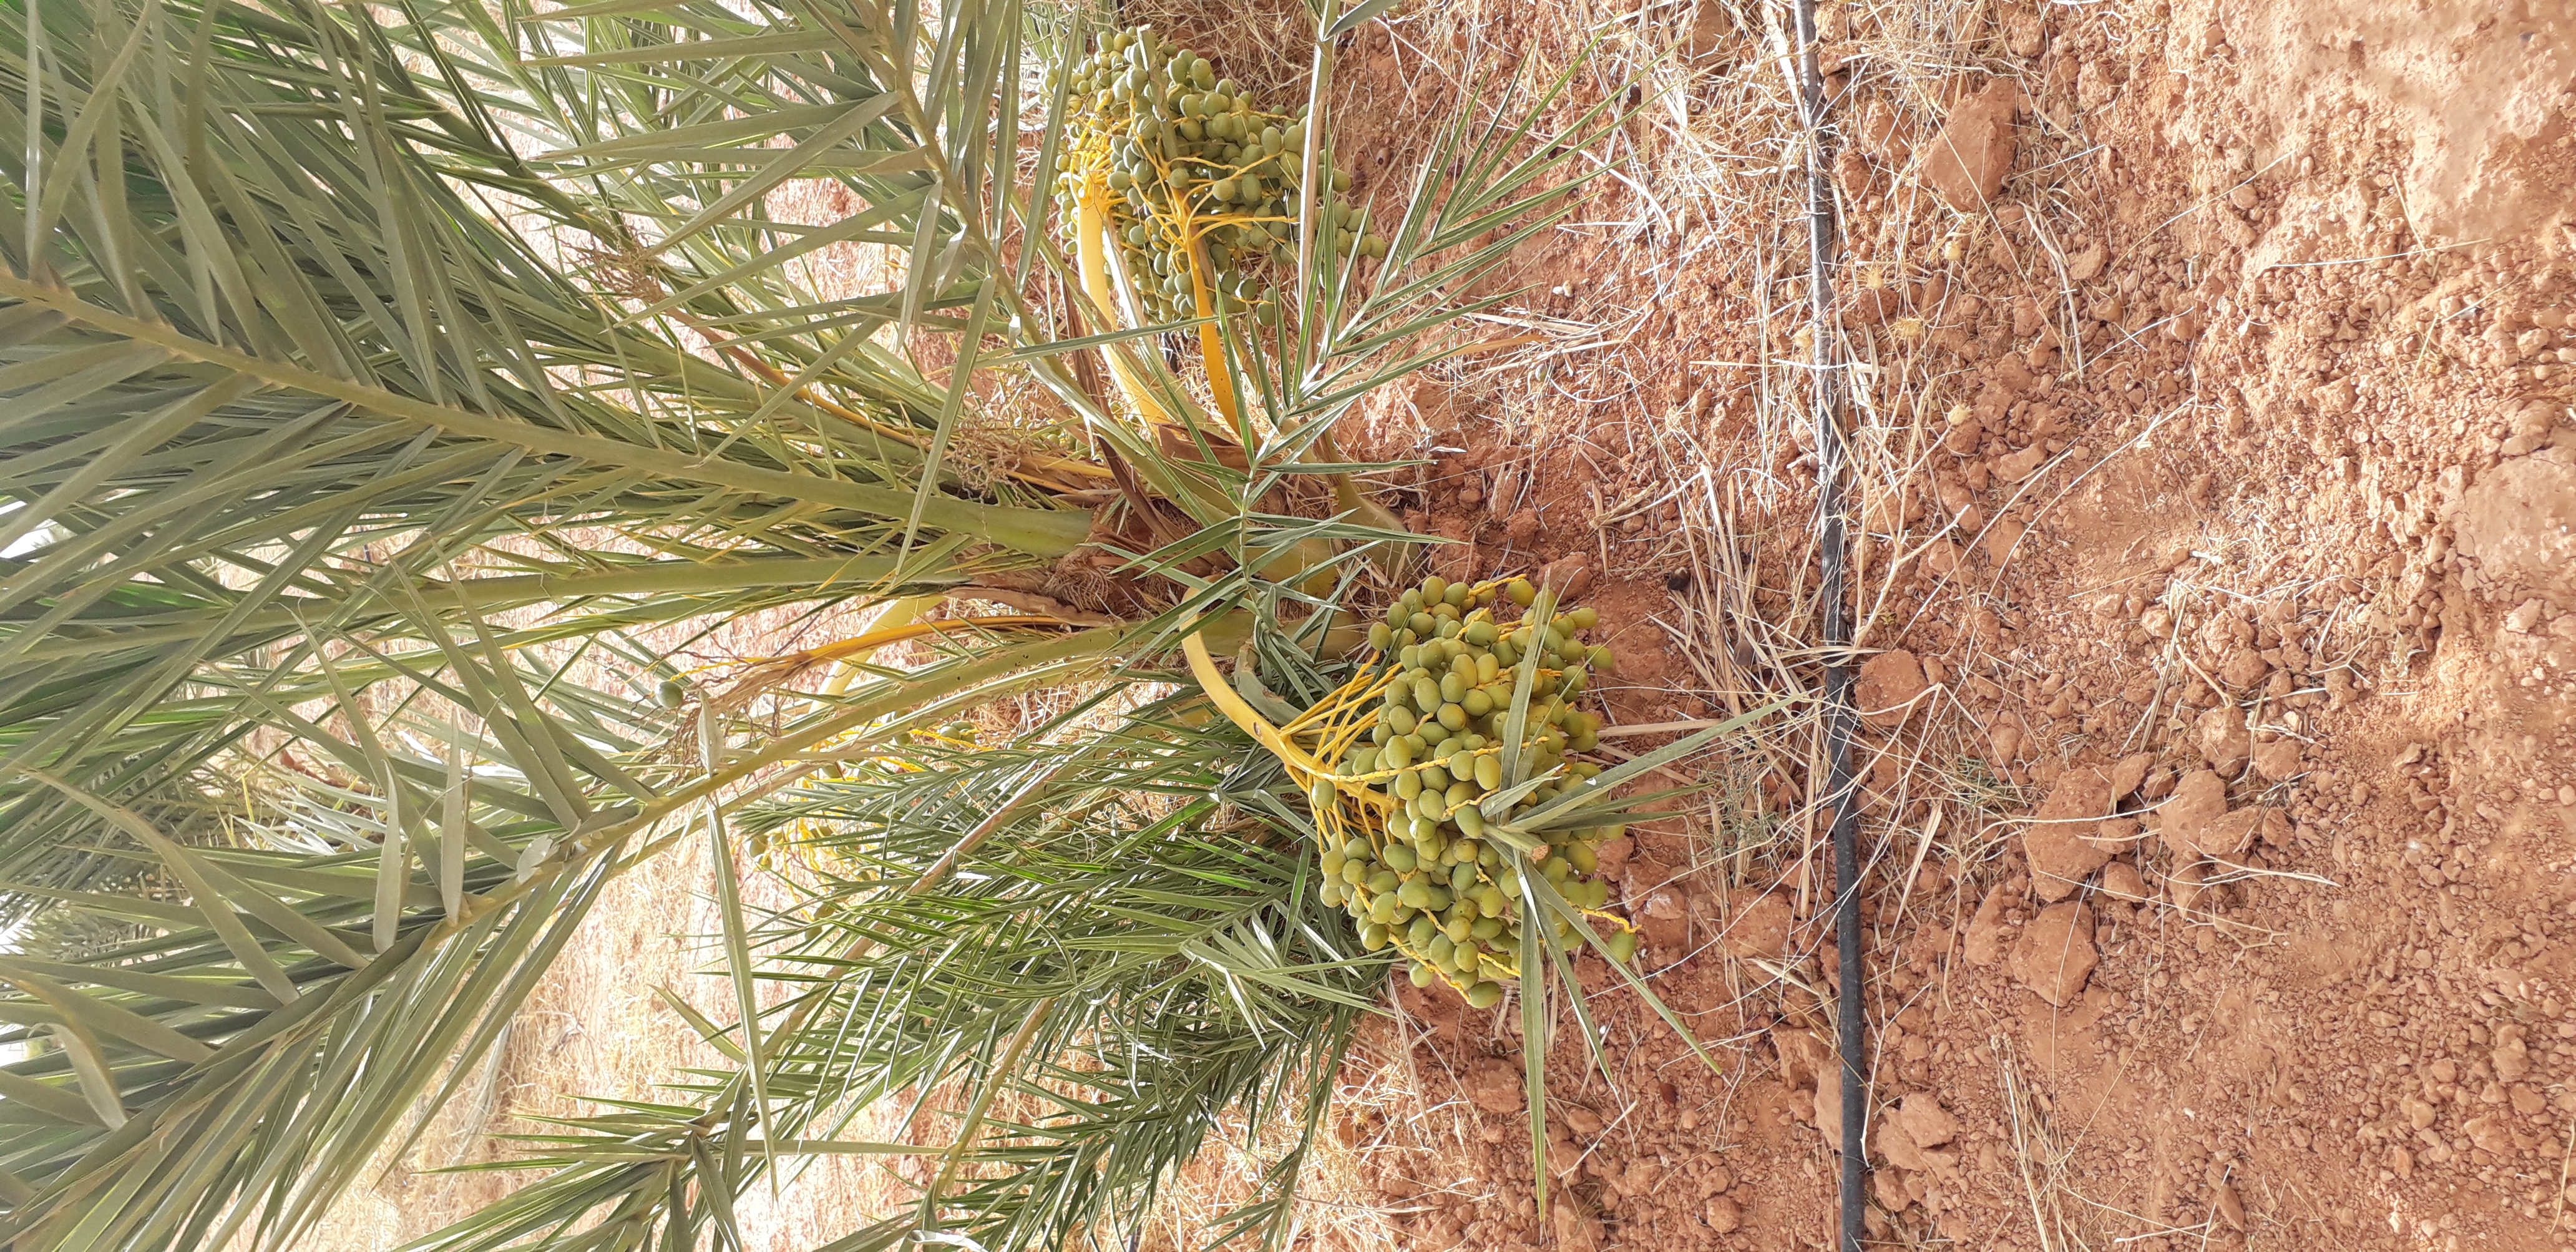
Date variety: kholt